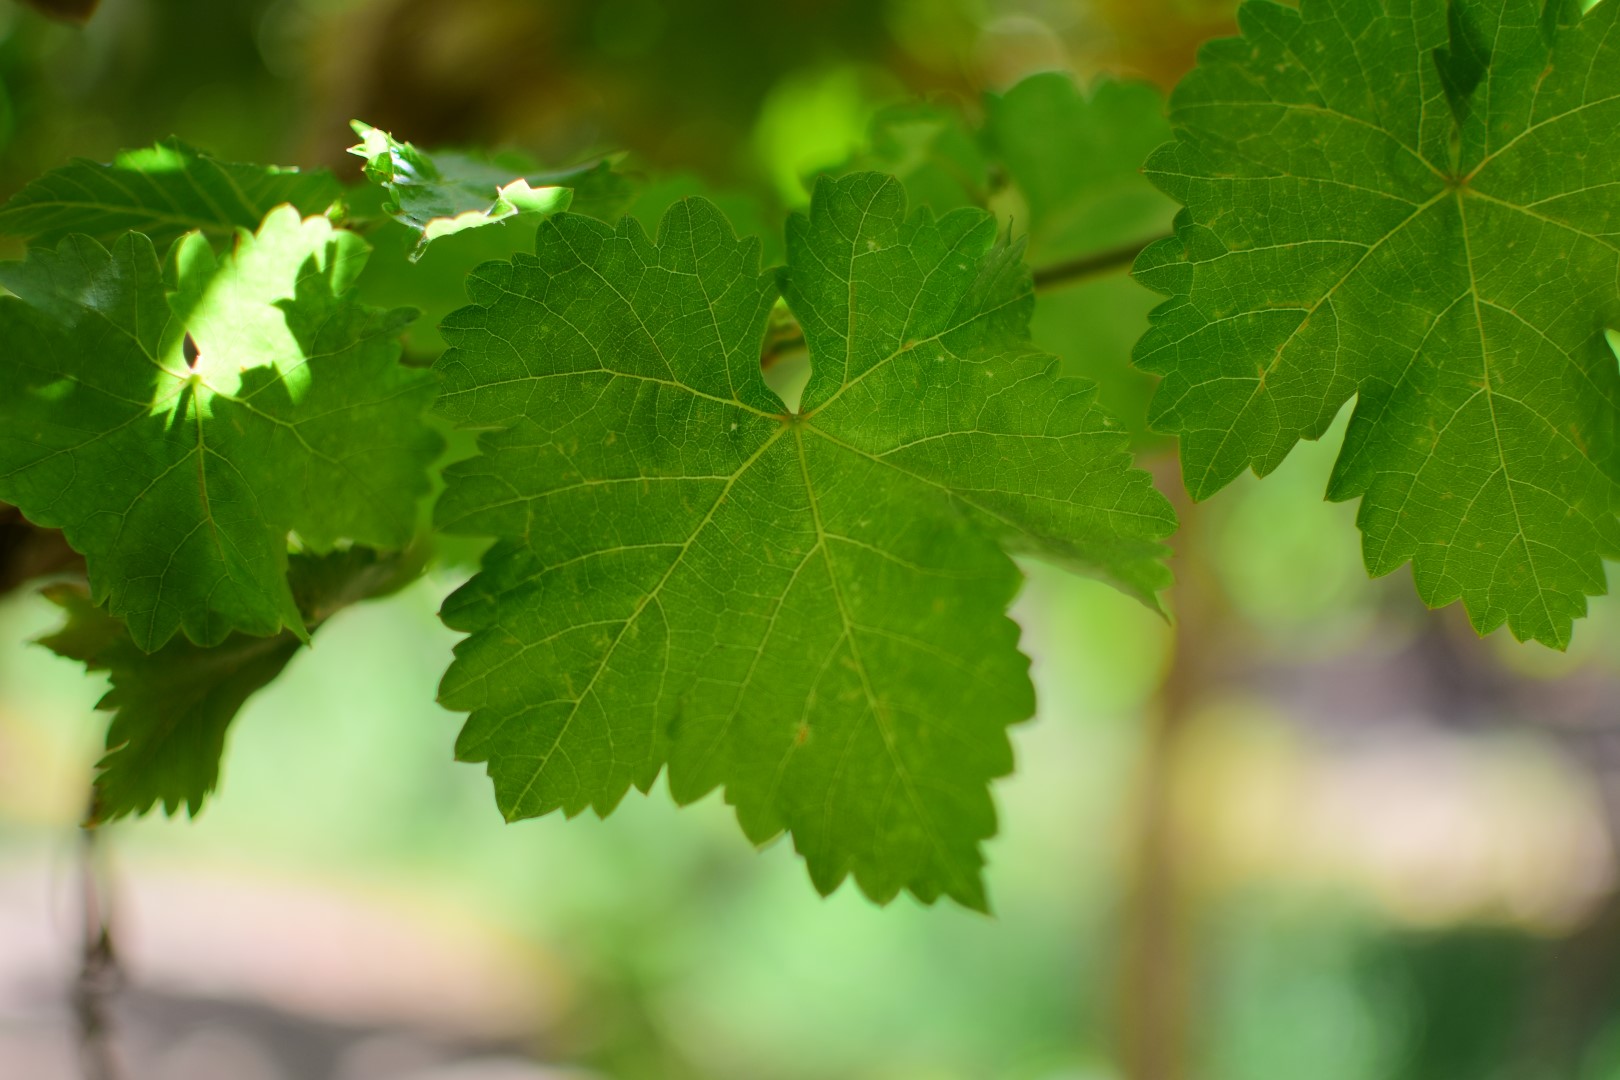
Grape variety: Shdah